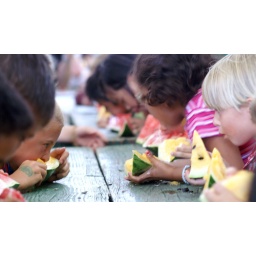
Children in the &amp;quot;zero to seven years&amp;quot; age group eat quickly in the watermelon eating contest.